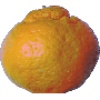
Label: Mandarine 1